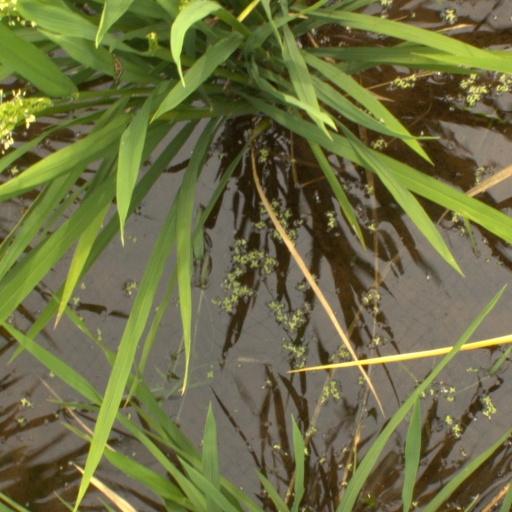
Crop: rice